Mount Wyatt Earp

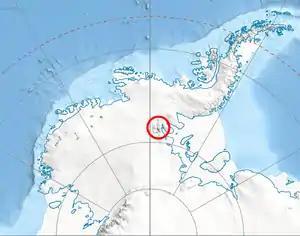
Location of Sentinel Range in Western Antarctica.

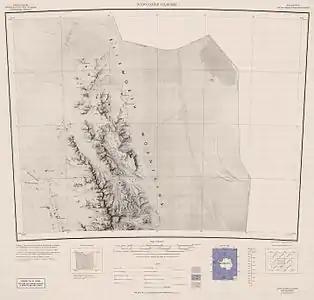
Northern Sentinel Range map.

Mount Wyatt Earp is a mainly snow-covered peak, 2,370 m, standing 3 nautical miles (6 km) west-northwest of Mount Ulmer in the north part of Sentinel Range, Antarctica. It is connected to Matsch Ridge and Mount Ulmer by Skamni Saddle.